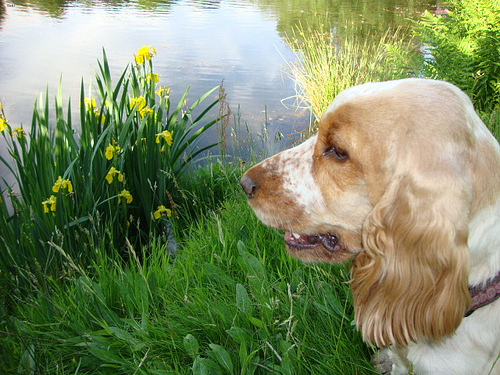
Breed: english cocker spaniel